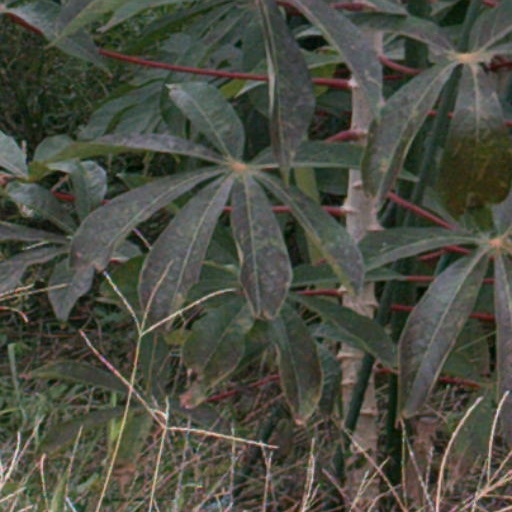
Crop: cassava